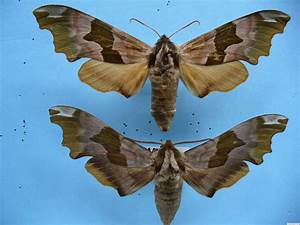
Label: butterfly